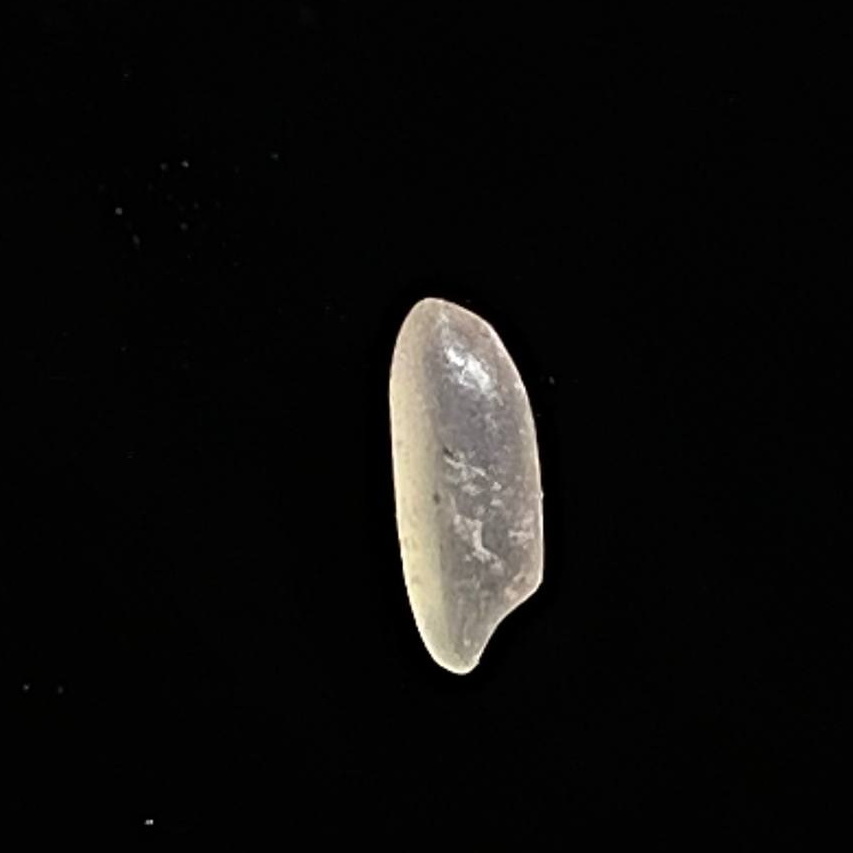
Rice variety: BR28